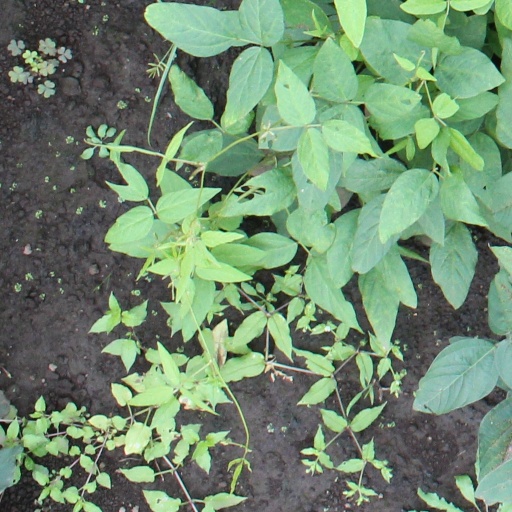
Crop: soybean